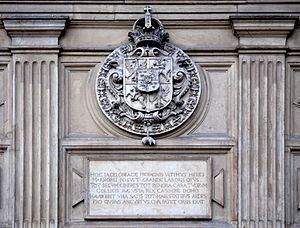
La cathédrale du Wawel ou basilique-cathédrale Saints-Stanislas-et-Venceslas de Cracovie est l’église principale de l’archidiocèse de Cracovie. Elle est aussi un sanctuaire et un trésor national polonais, où des rois, des reines, des poètes et des héros nationaux de la Pologne sont inhumés.